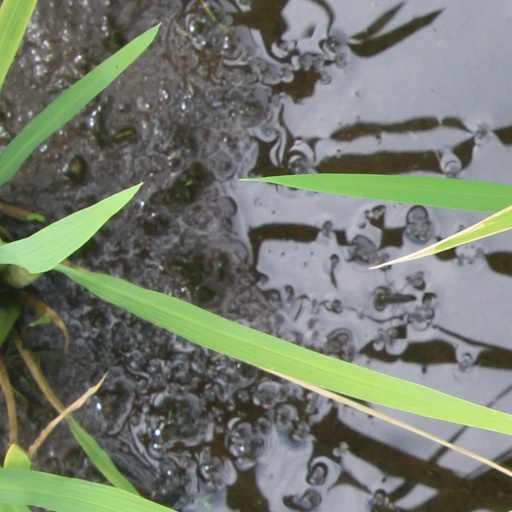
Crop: rice